Warner Bros.

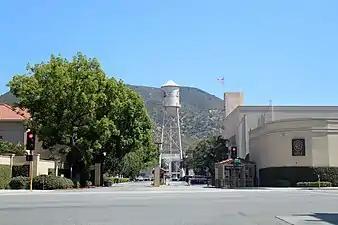
Gate 4, Warner Bros. Studios, looking south towards the water tower

On March 19, 1958, the studio launched Warner Bros. Records, with its inaugural office based above the studio's machine shop on 3701 Warner Boulevard in Burbank. Initially, the label released recordings made by their television stars—whether they could sing or not—and records based on television soundtracks. Warner Bros. was already the owner of extensive music-publishing holdings, whose tunes had appeared in countless cartoons (arranged by Carl Stalling) and television shows (arranged by Max Steiner). In 2004, Time Warner sold the Warner Music Group, along with Warner Bros. Records, to a private equity group led by Edgar Bronfman Jr. In 2019, the since-separated Warner Bros. record division was rechristened Warner Records, as WMG held a short-term license to use the Warner Bros. name and trademarks; as such, the label currently reissues the pre-2019 Warner Bros. back catalog.